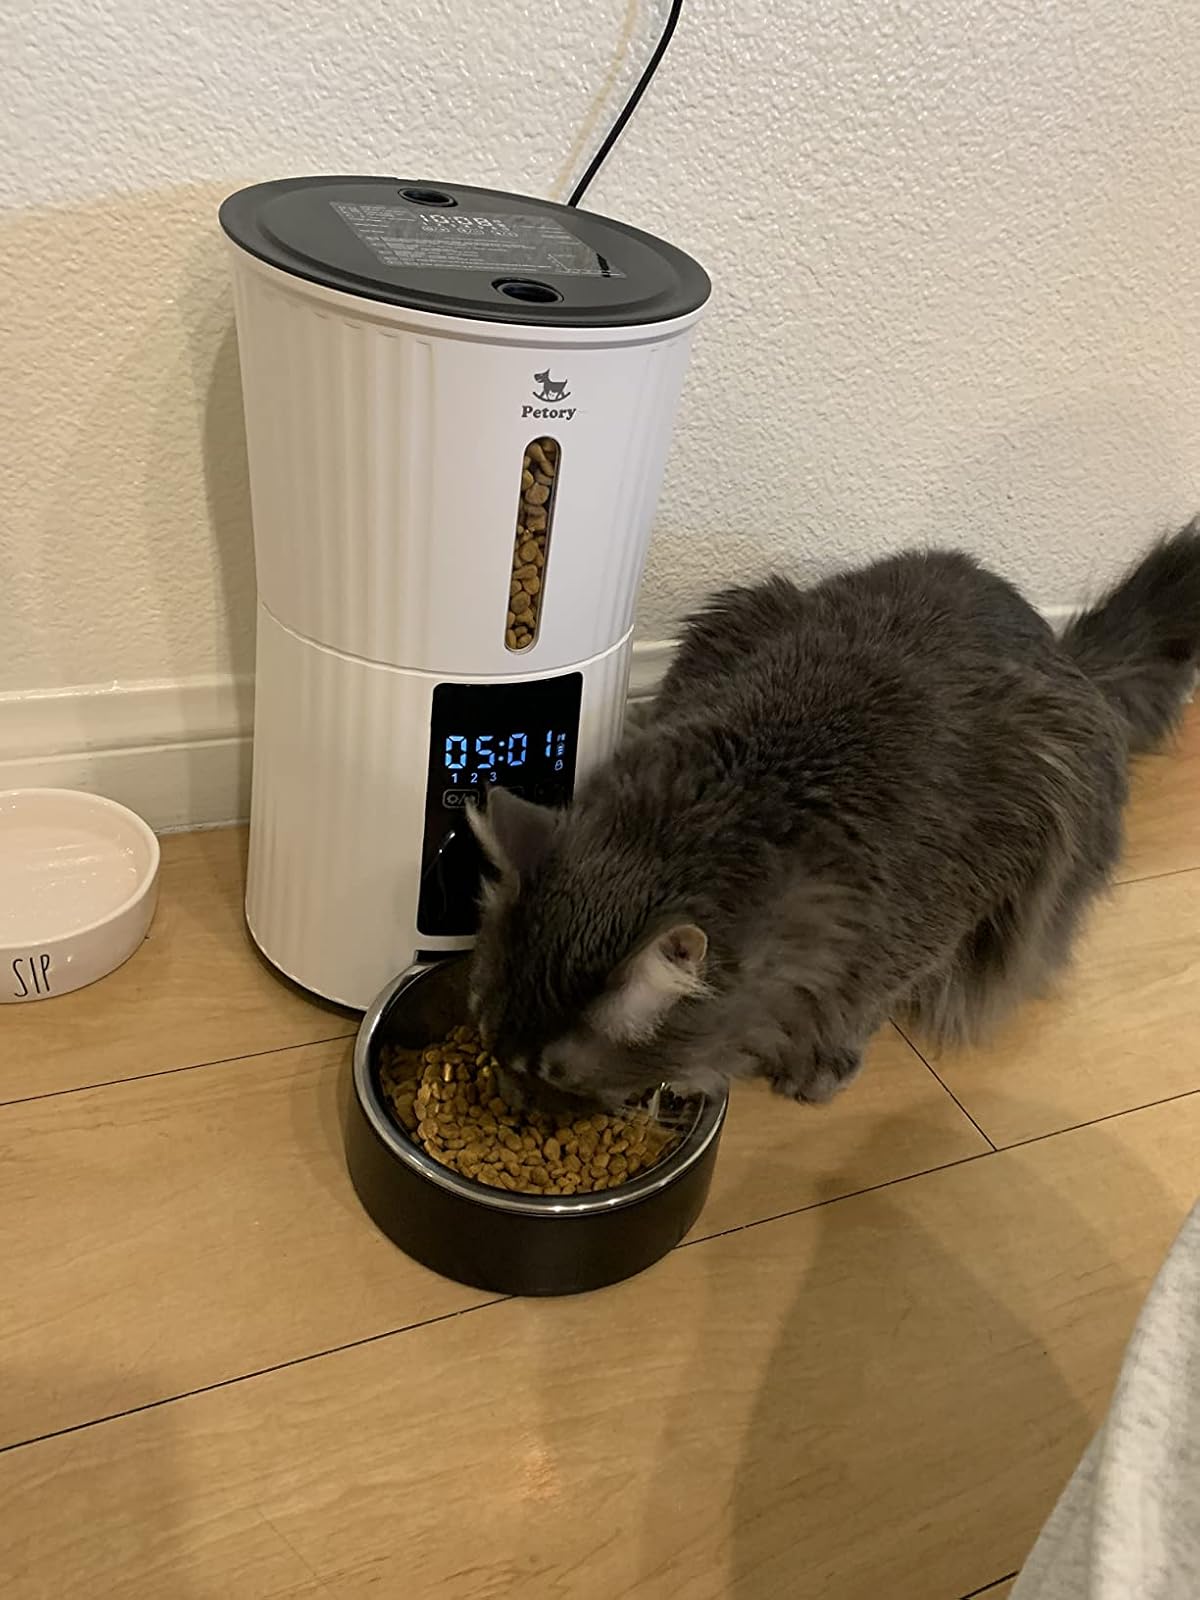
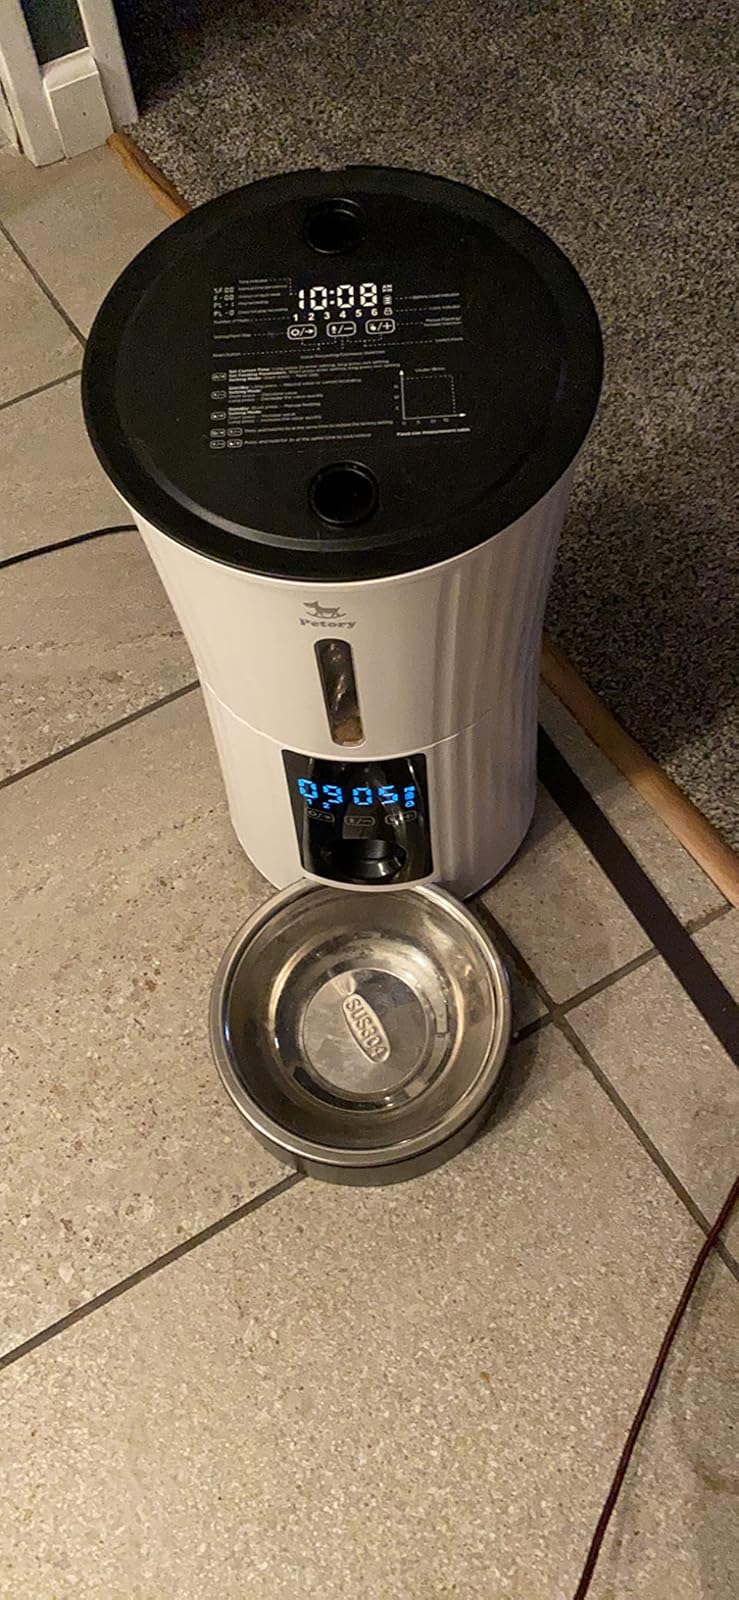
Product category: items_feeder
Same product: yes